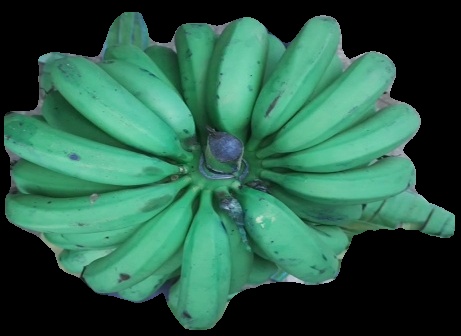
Variety: pachbale
Grade: grade2